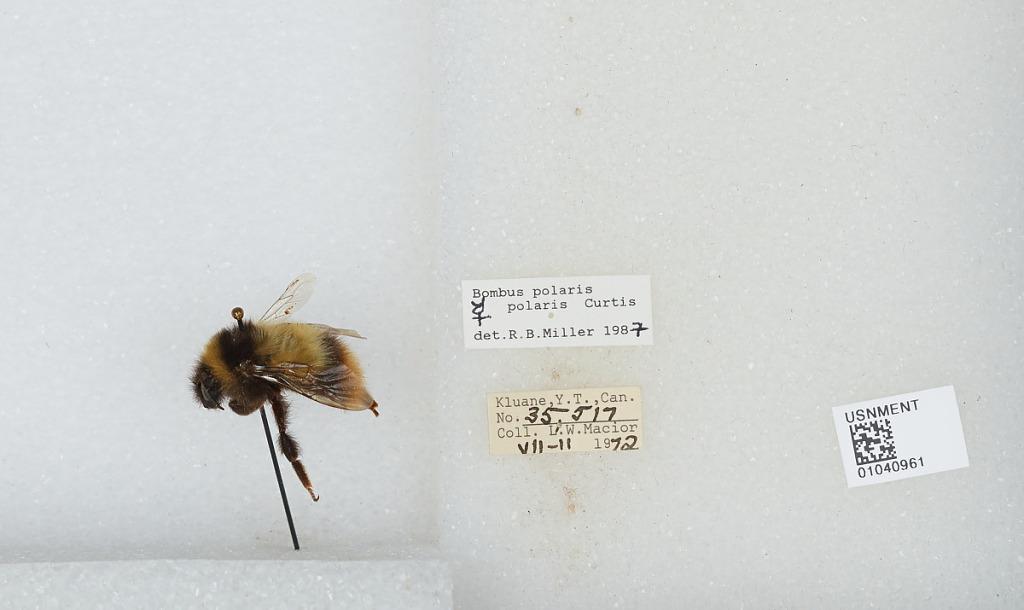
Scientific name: Bombus (Alpinobombus) polaris Curtis
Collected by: L. Macior
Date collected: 1972-7-11
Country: Canada
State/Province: Yukon Territory
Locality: Kluane
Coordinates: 60.75, -139.5
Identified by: Miller, R. B.